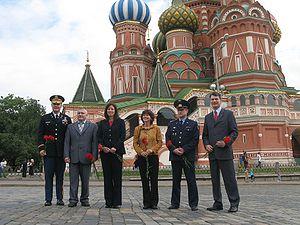
Soyouz TMA-19 est une mission spatiale dont le lancement a eu lieu le 15 juin 2010 depuis le Cosmodrome de Baikonour. Elle transporte trois membres de l'Expédition 24 vers la Station spatiale internationale. Il s'agit du 106ᵉ vol d'un vaisseau Soyouz depuis le premier en 1967.